Chathamangalam (Kannur)

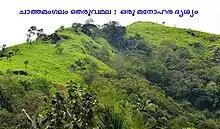
Chathamangalam Theruvamala

Chathamangalam, also known as Chathamangalam Hills, Kannur Theruvamala or just Theruvamala, is a hill station village and trekking spot in Kannur district, Kerala, India alongside the Coorg border of the neighbouring Karnataka state, which consists of a vast plain of green grasslands that made it earn the nickname Evergreen Chathamangalam. It is located in the border of Cherupuzha, Alakode and Udayagiri Grama Panchayats.